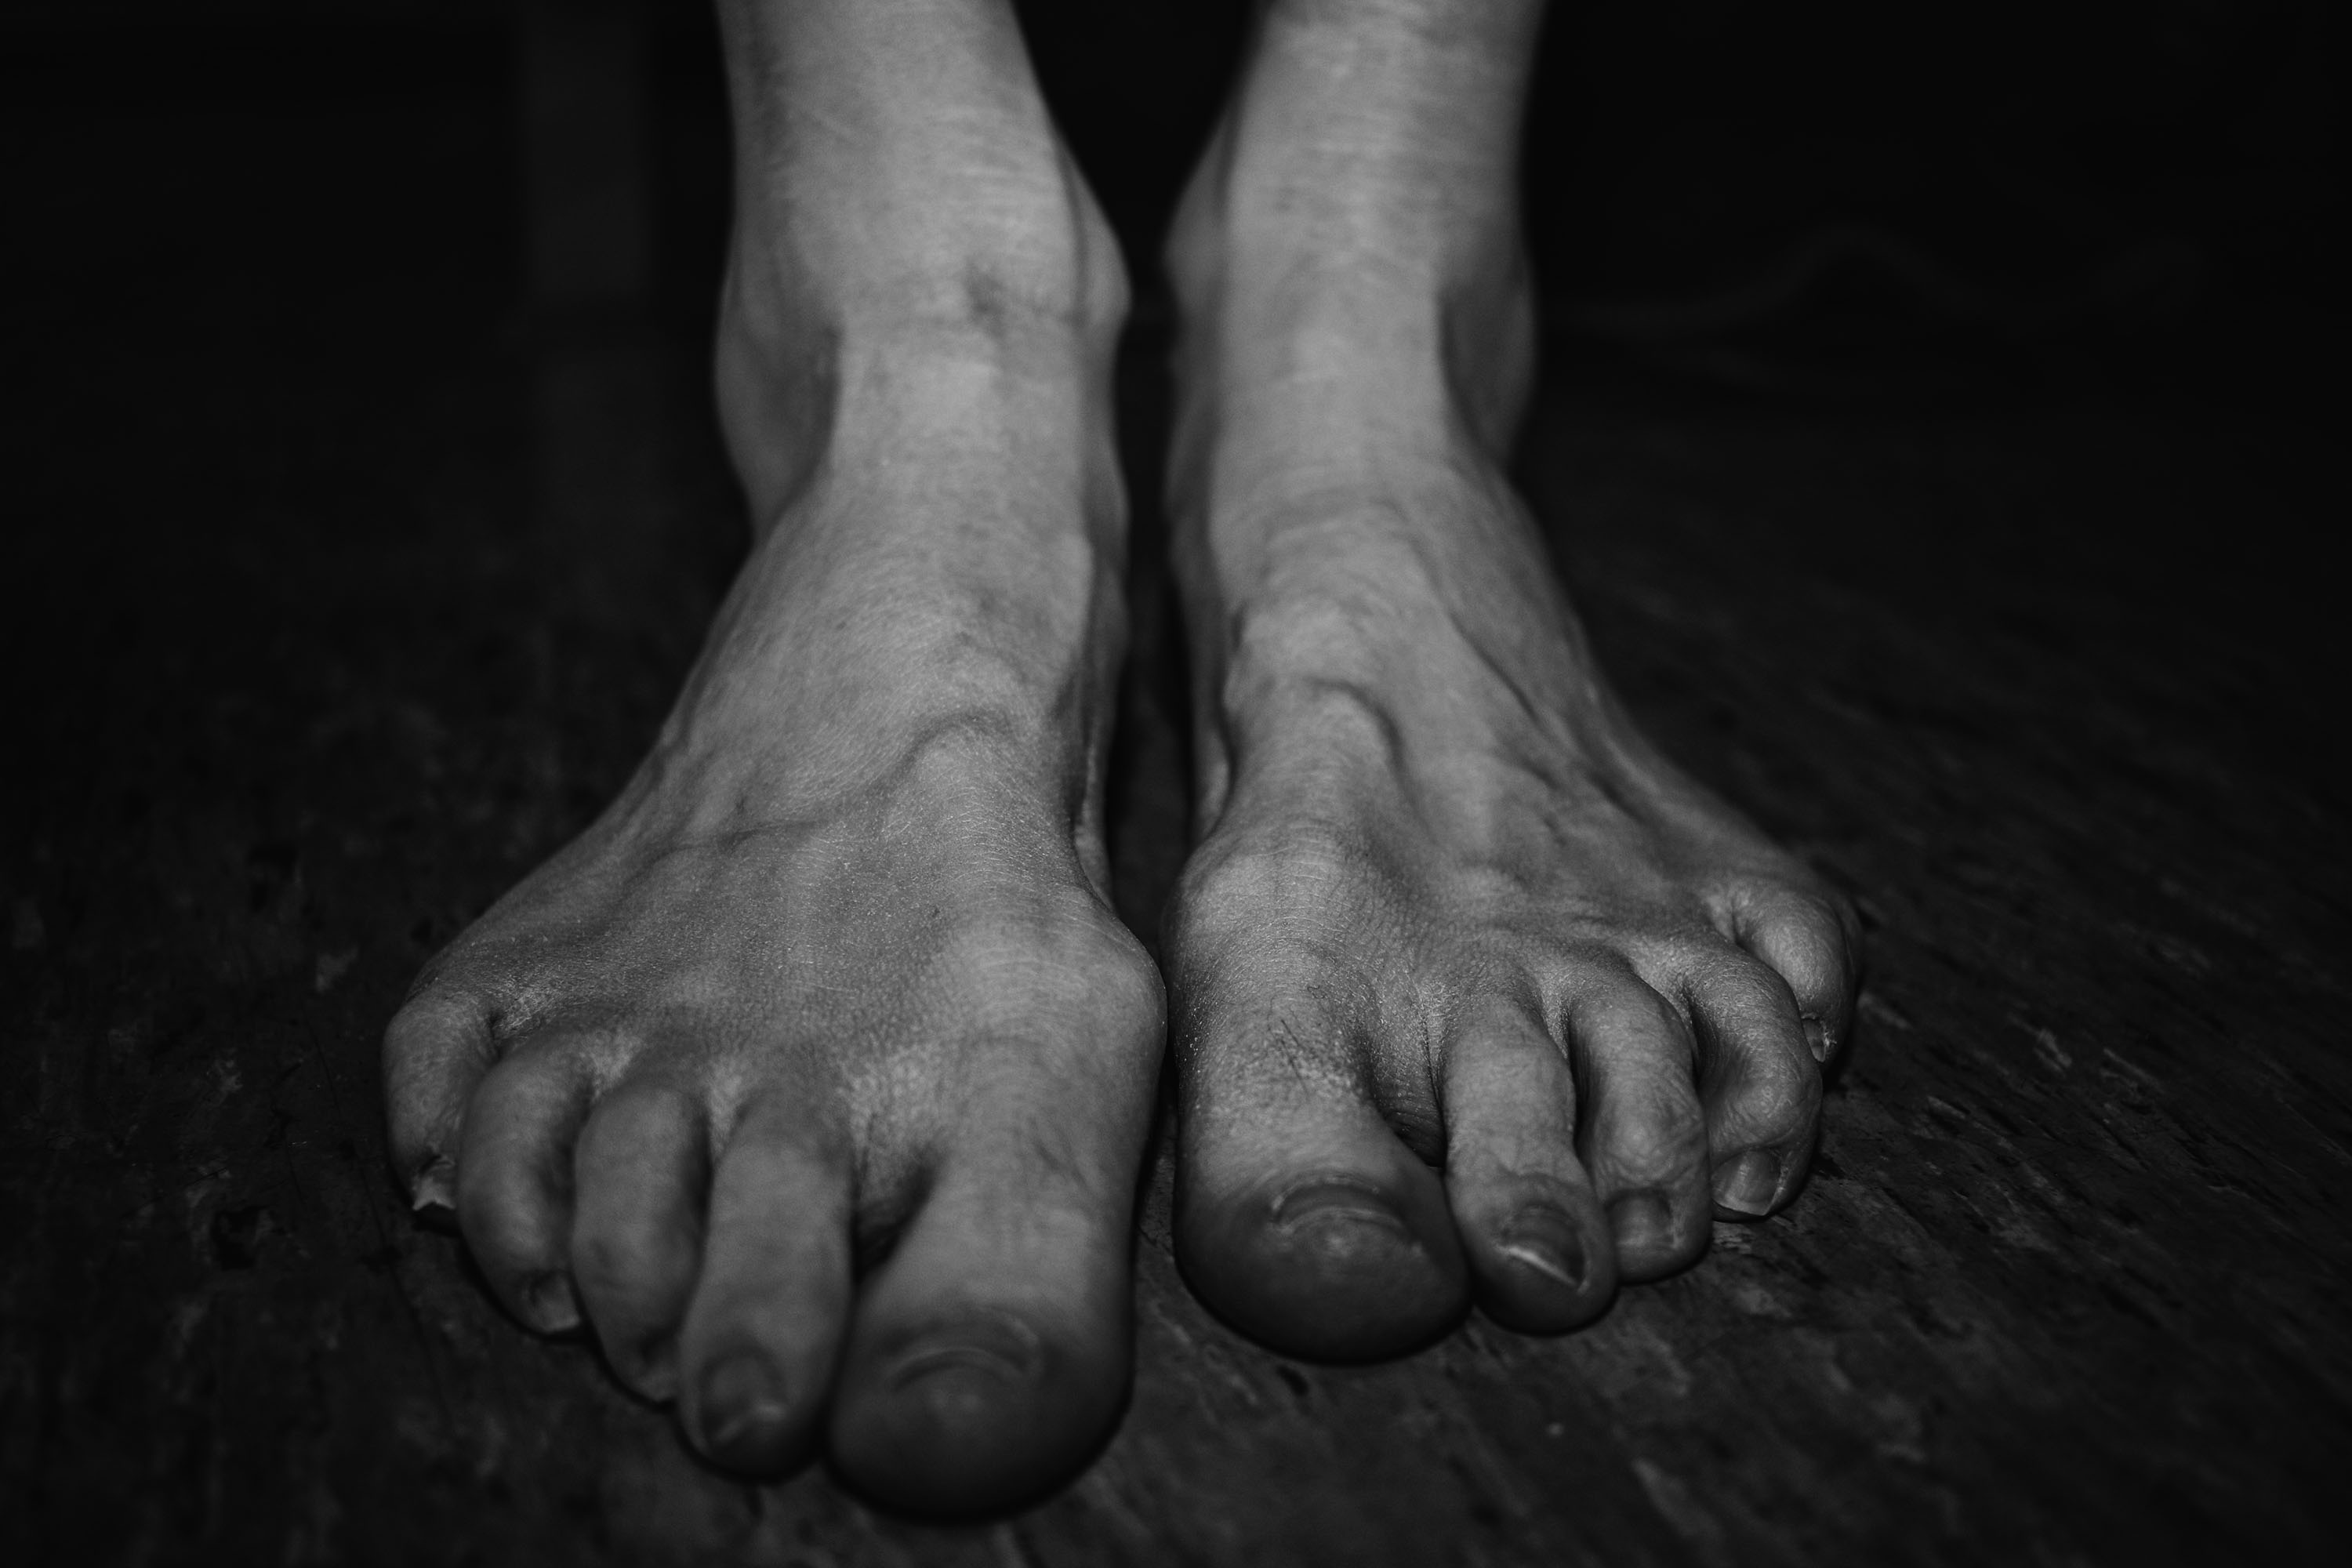
hand, black and white, woman, feet, female, leg, finger, foot, black, monochrome, arm, close up, human body, barefoot, naked, toe, sense, monochrome photography